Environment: real
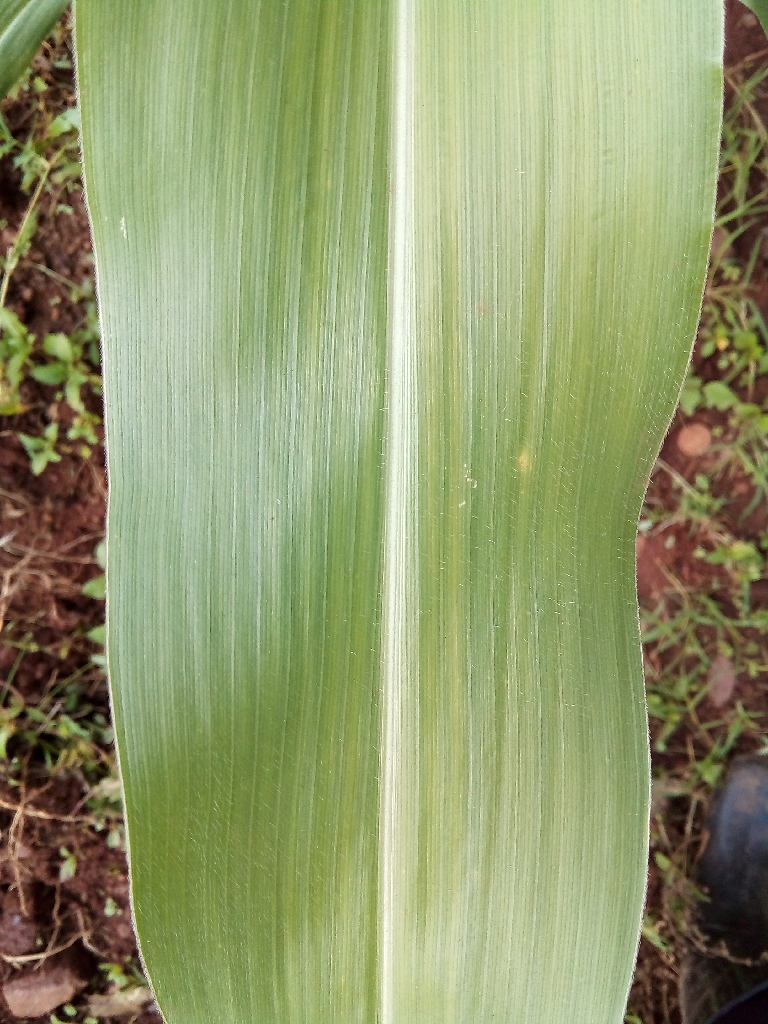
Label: healthy